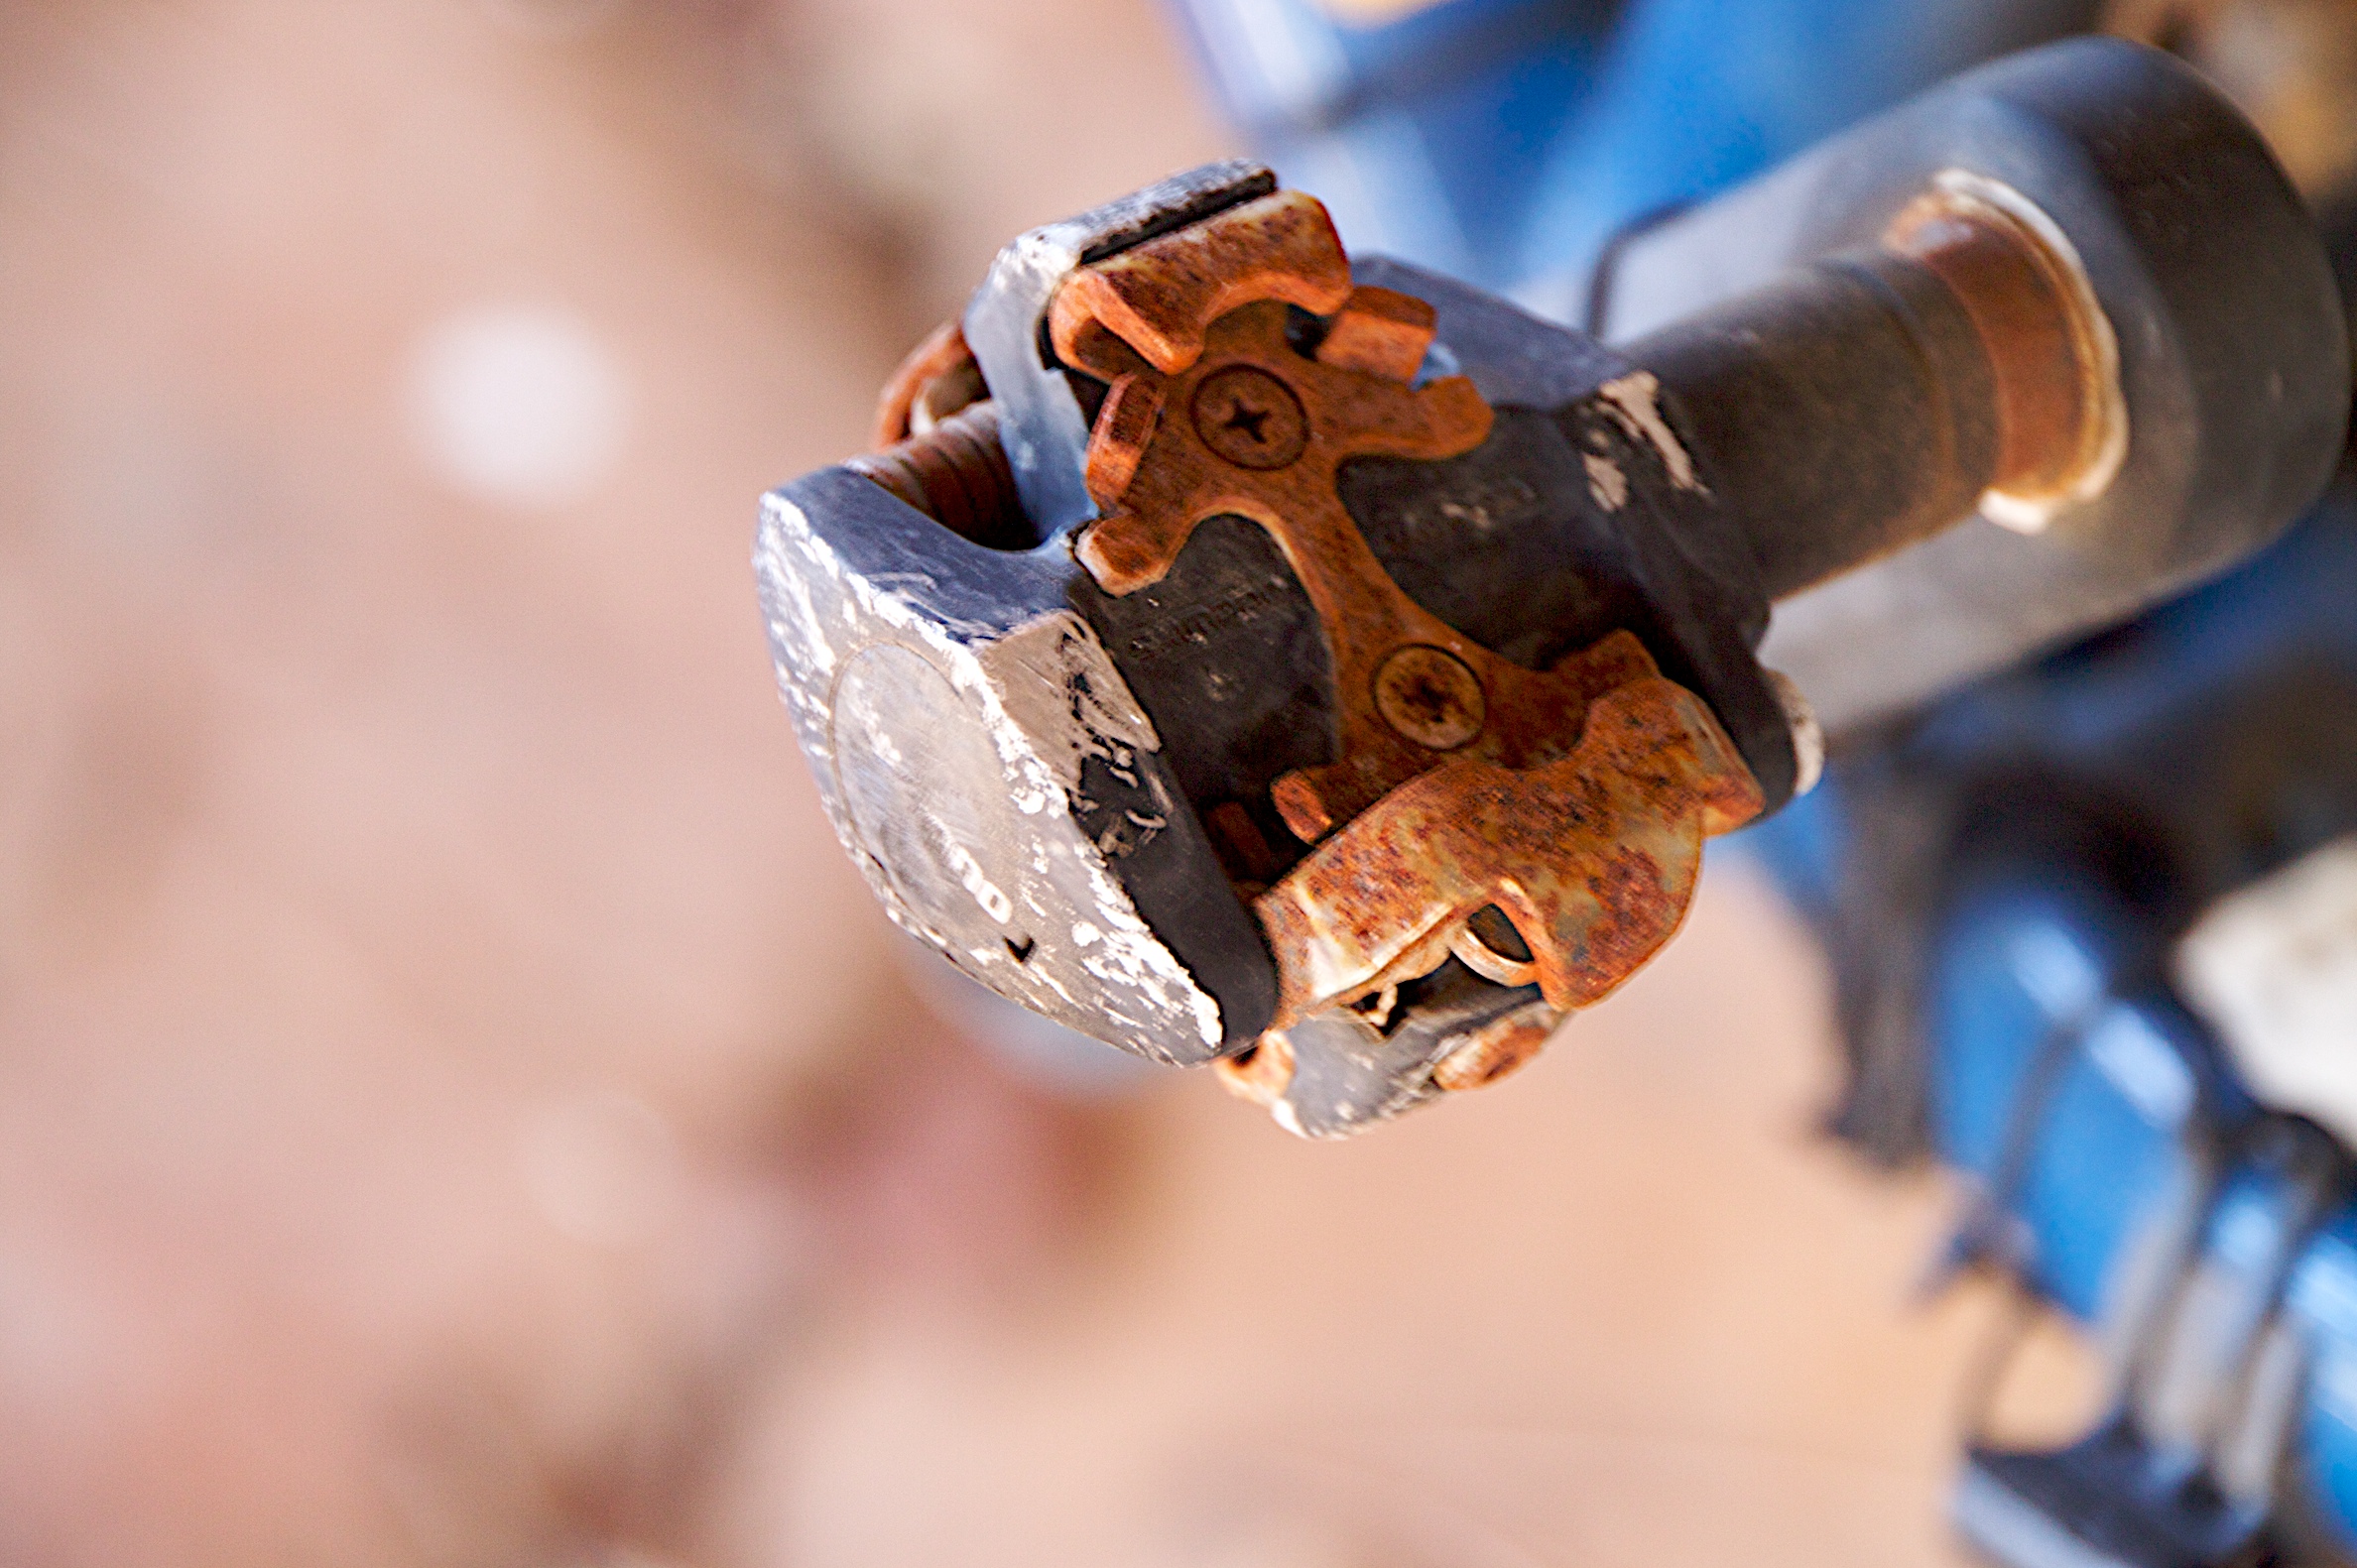
hand, close up, macro photography